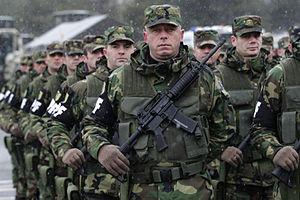
Les Forces de sécurité du Kosovo et en serbe Kosovske Bezbednosne Snage ou Косовске Безбедносне Снаге est l'armée du Kosovo, mise sur pied en 2008.